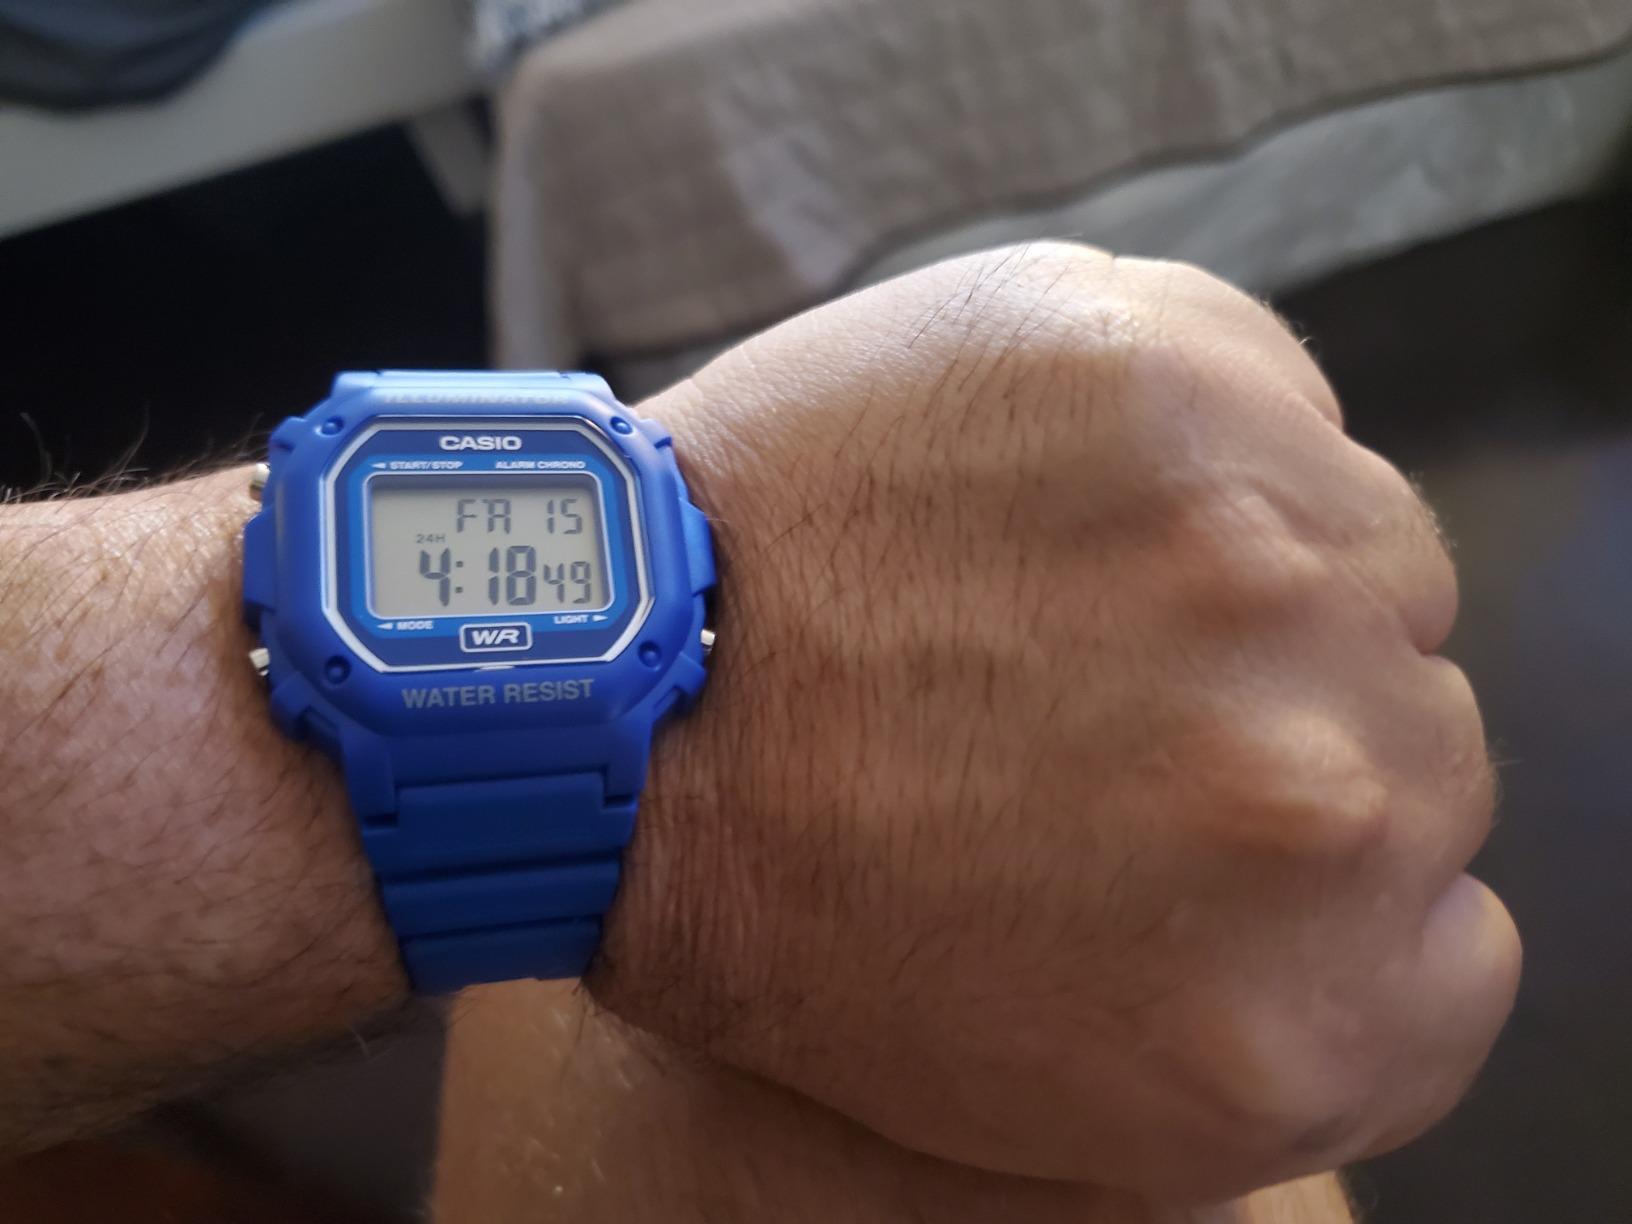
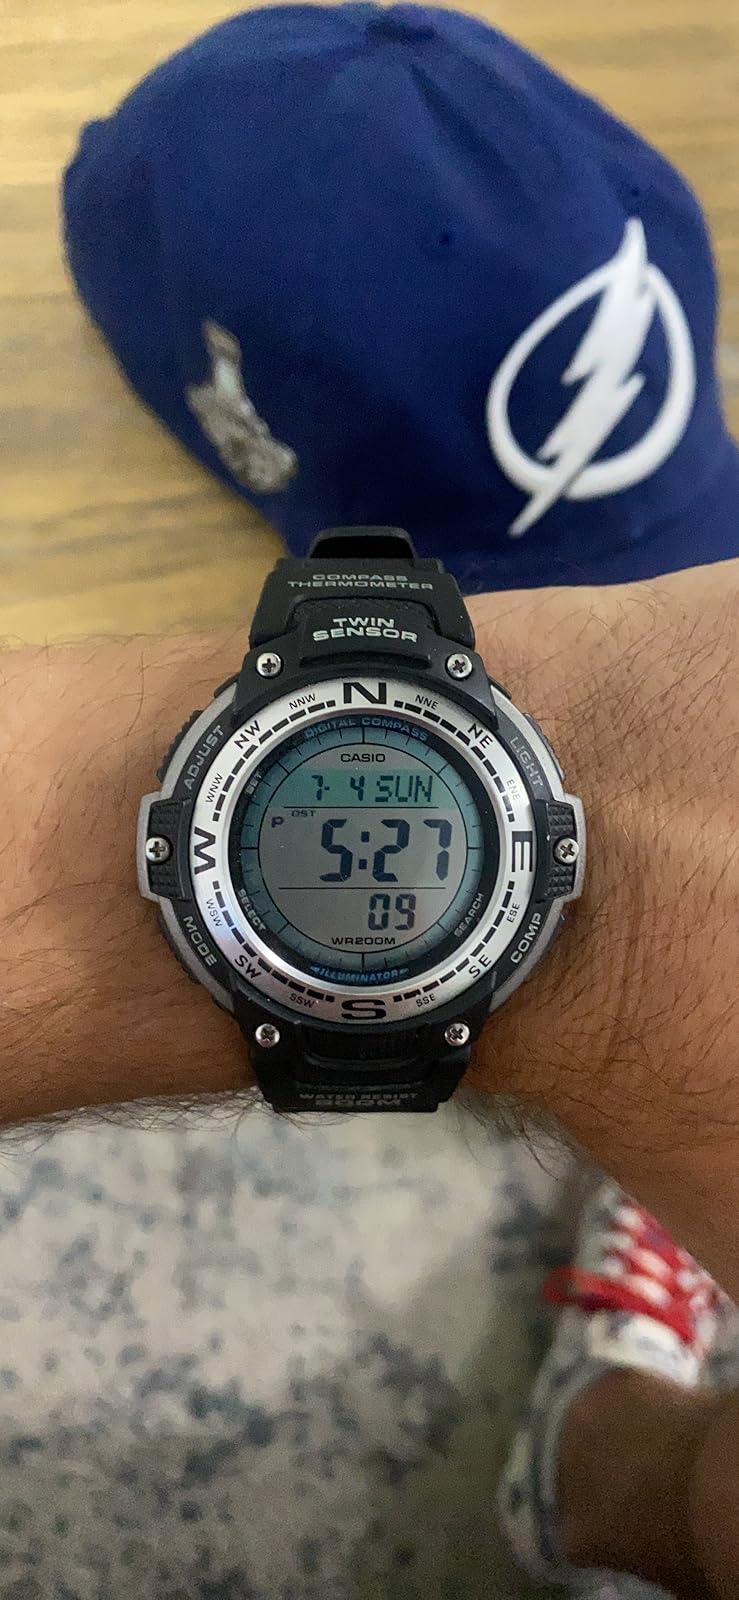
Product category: accessories_watch
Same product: no